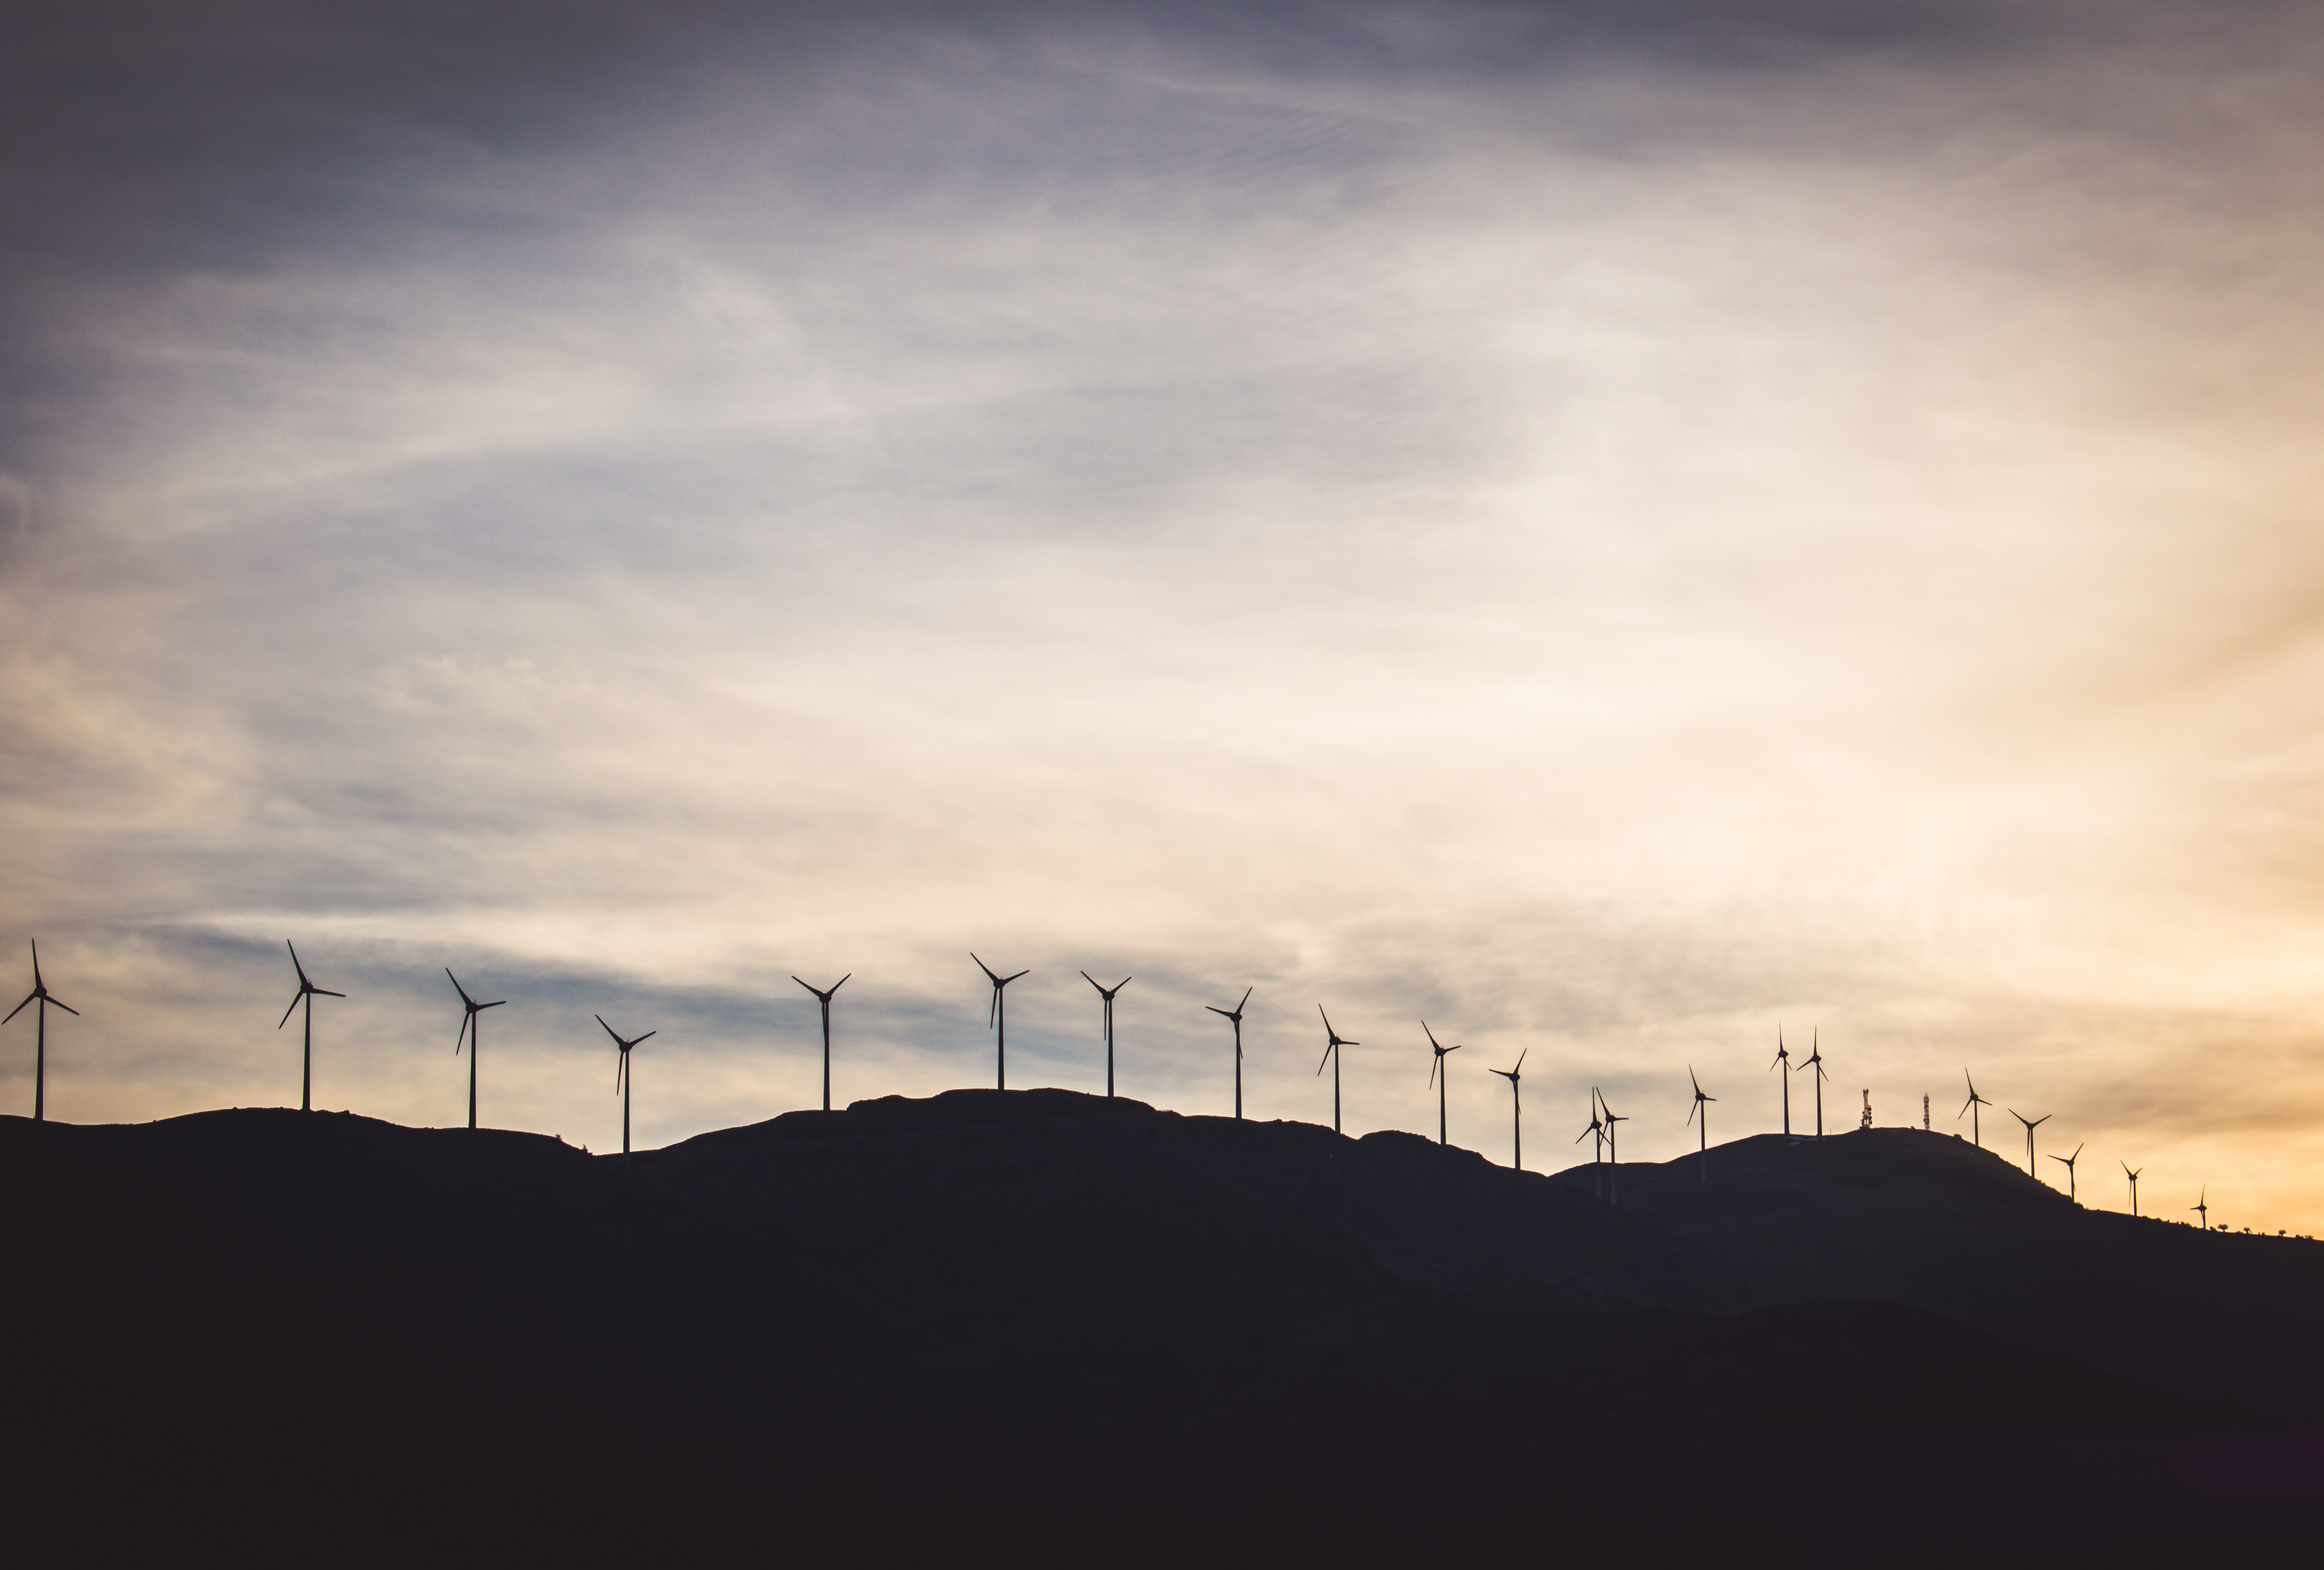
horizon, light, cloud, sky, sun, sunrise, sunset, skyline, sunlight, morning, wind, dawn, atmosphere, dusk, evening, darkness, meteorological phenomenon, atmospheric phenomenon, atmosphere of earth